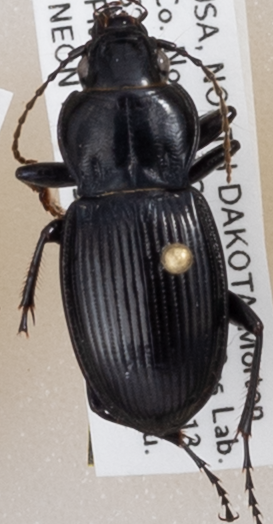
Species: Cyclotrachelus torvus
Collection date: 2020-06-23
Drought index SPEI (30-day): -2.09
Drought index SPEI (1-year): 0.54
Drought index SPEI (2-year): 1.28